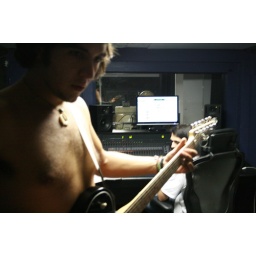
Apparently Taylor isn't the only boy in this band who needs to take his shirt off to record...